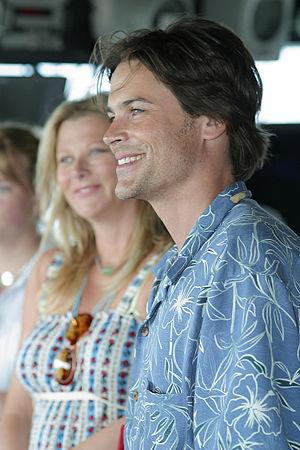
Robert Helper Lowe, dit Rob Lowe est un acteur, producteur et réalisateur américain né le 17 mars 1964 à Charlottesville.